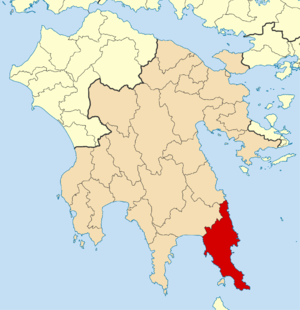
Monemvasia ou Monovásia ou Malvoisie est une ville fortifiée de Grèce située au sud du Péloponnèse, sur la côte est du district régional de Laconie.
La Grèce est organisée depuis le 1ᵉʳ janvier 2011 en 13 régions et 325 dèmes.
Le dème de Monemvasia est une circonscription administrative de la périphérie du Péloponnèse, dans le district régional de Laconie, en Grèce.